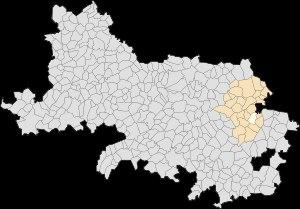
Dury est une commune française située dans le département du Pas-de-Calais en région Hauts-de-France.